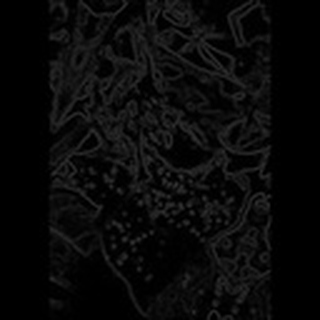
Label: cotton_aphids